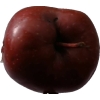
Label: Apple 18